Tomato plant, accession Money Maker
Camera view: tilt-top (135 deg); turntable rotation: 90 degrees
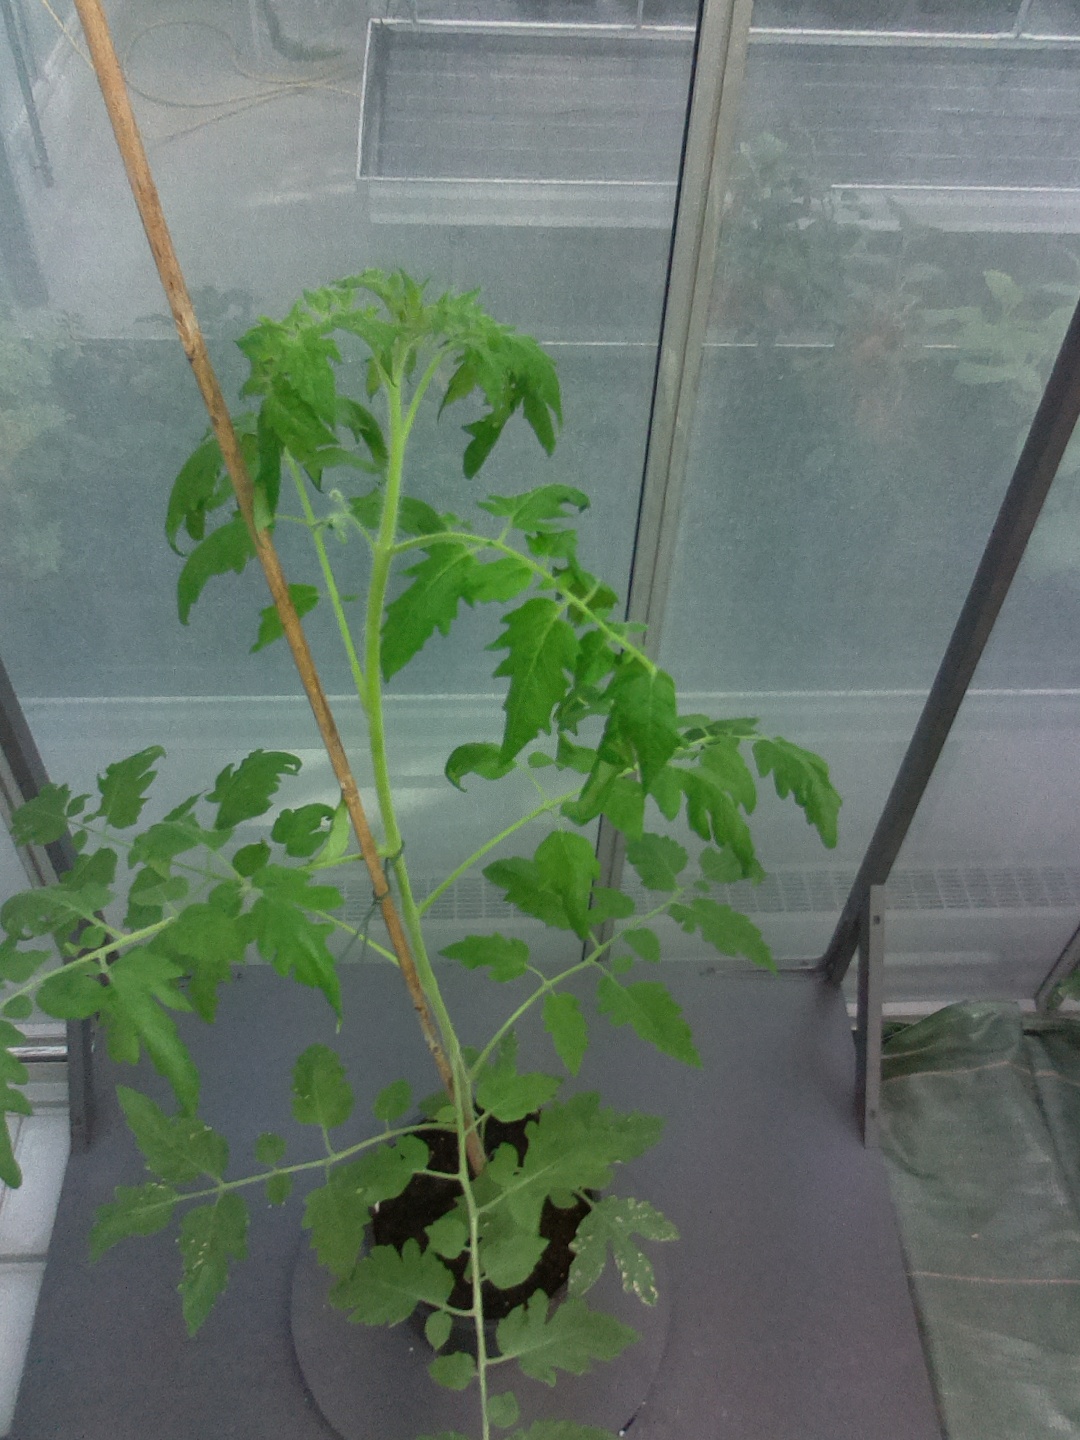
BBCH growth stage 53: 3 inflorescences visible